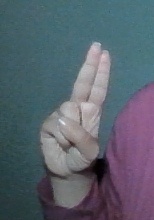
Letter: taa